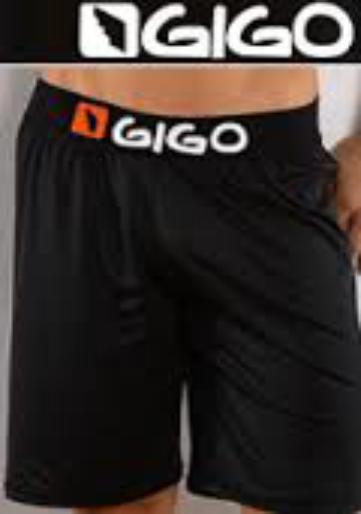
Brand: gigo
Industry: Clothes